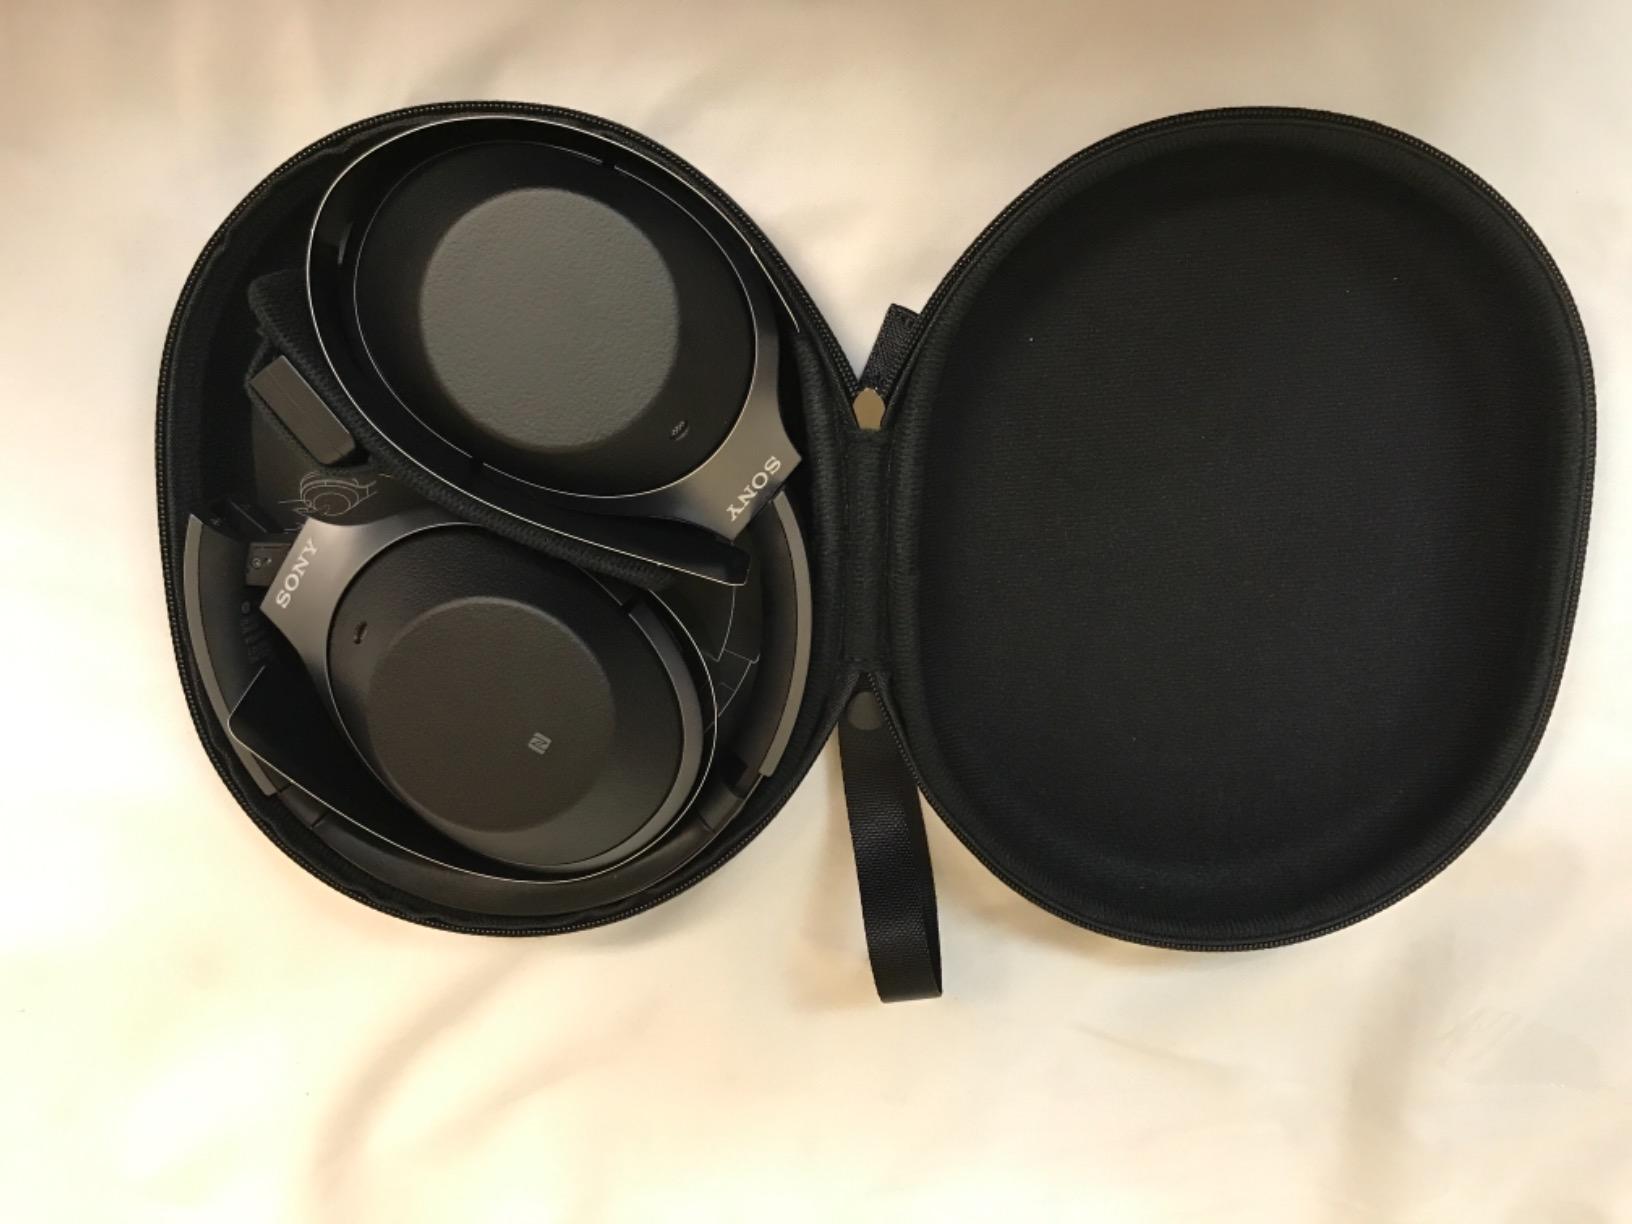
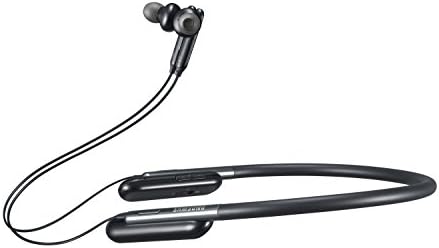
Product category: headphones
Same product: no